Darkman (character)

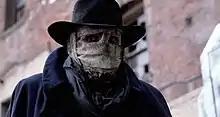
Liam Neeson as Darkman

Darkman (Peyton Westlake) is a superhero and the protagonist of the 1990 superhero film "Darkman" and its sequels, "" and "". The character originated in a short story titled "The Darkman" written by the film's director, Sam Raimi. He was portrayed by Liam Neeson in the original film and Arnold Vosloo in the sequels.